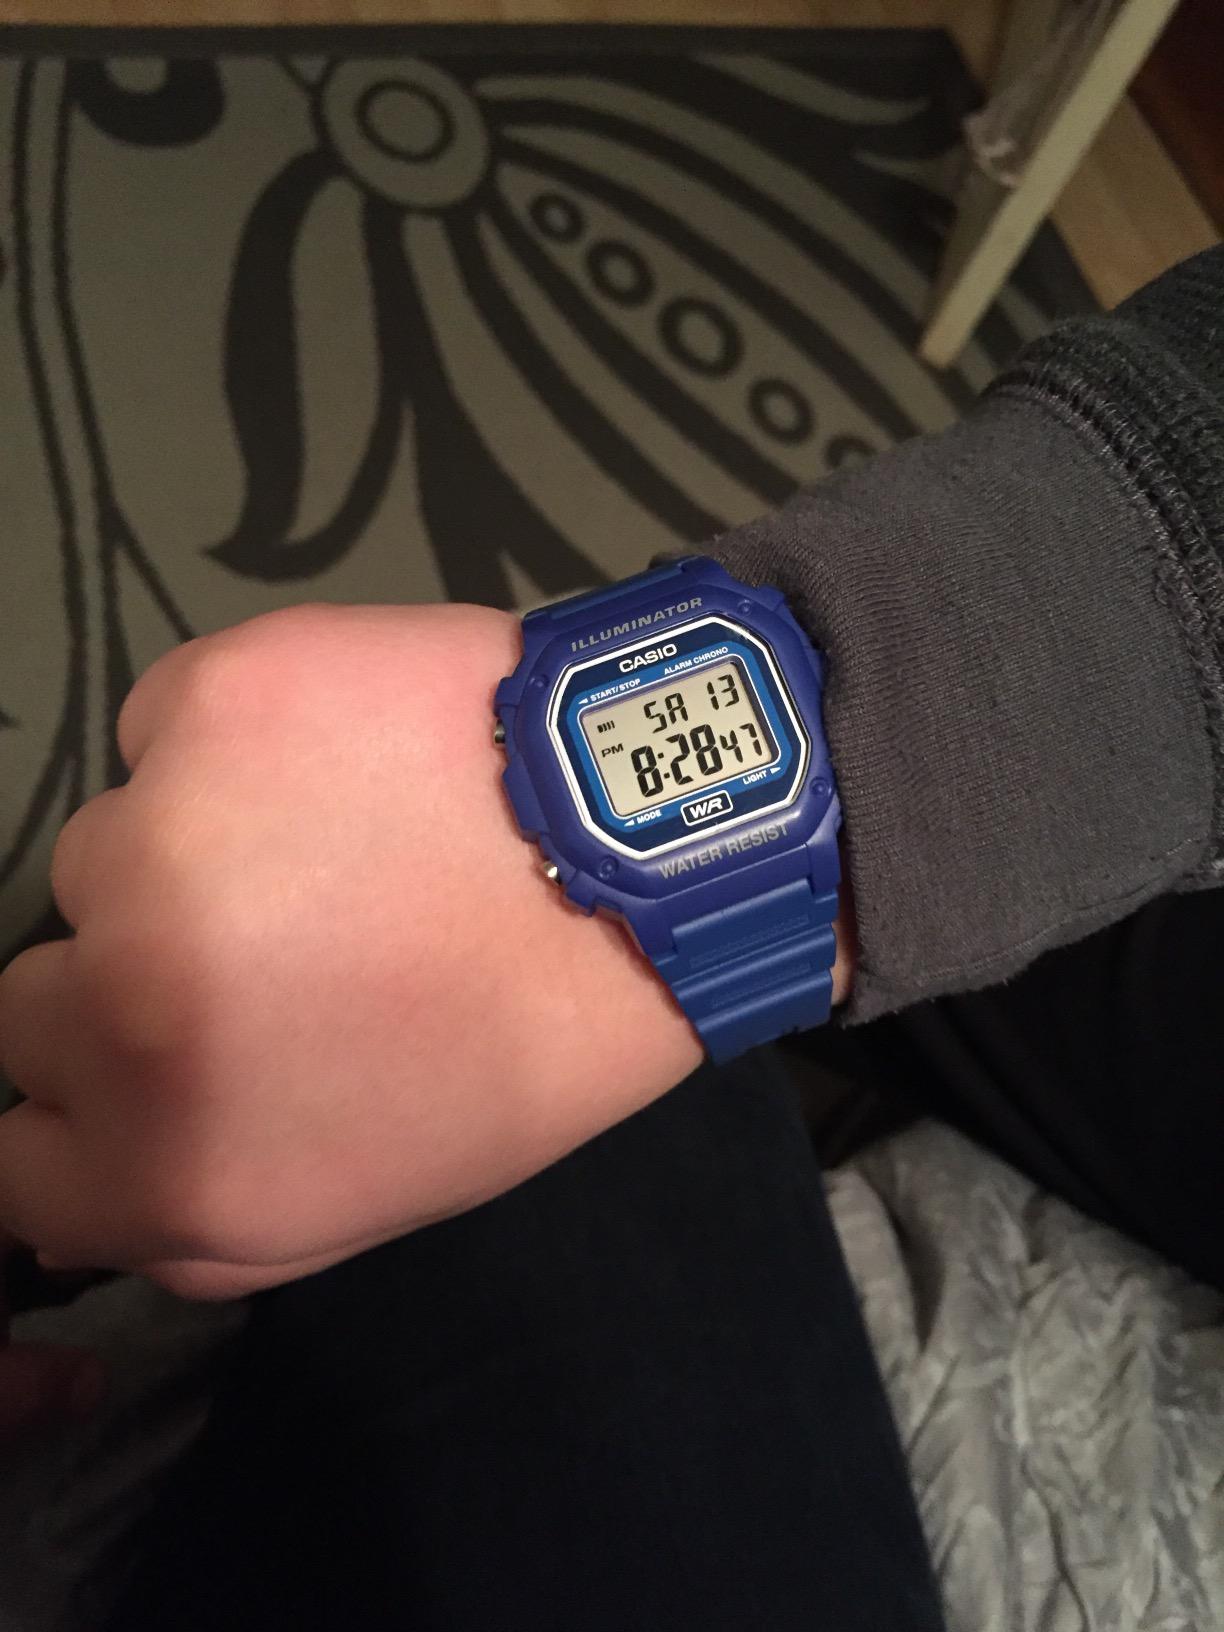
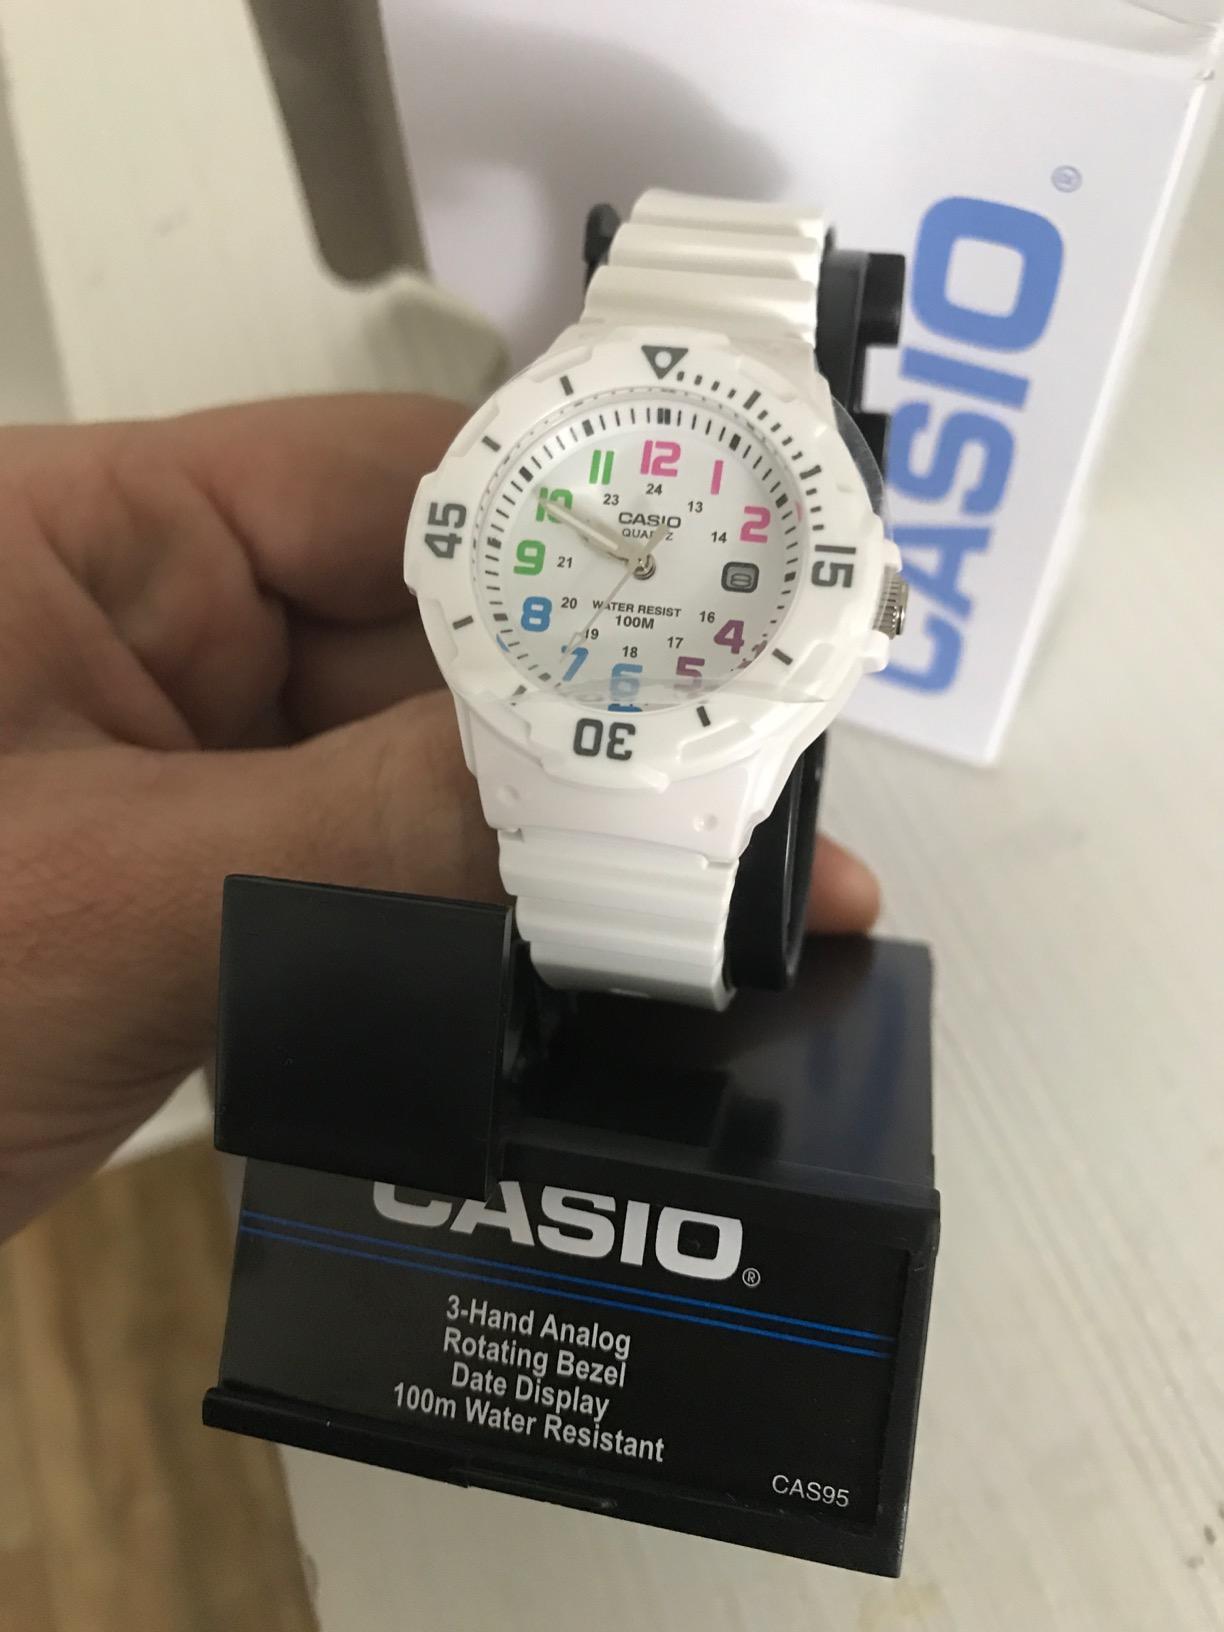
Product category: accessories_watch
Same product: no